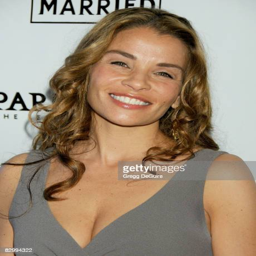
actor arrives at the premiere